Matt Burton

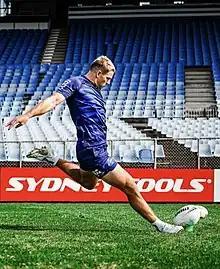
Burton warming up for the Bulldogs in 2022

In Round 19, Burton produced one of the best performances of his rugby league career against the Gold Coast Titans in Parramatta steering Canterbury to a 36-26 win. Burton scored a double and kicked 6 goals. He also had a try assist in the opening ten minutes for teammate Josh Addo-Carr. In the following week against the Newcastle Knights, Burton chip kicked to winger Addo-Carr who passed back inside for Aaron Schoupp in what was considered one of the tries of the season in Canterbury's dominant 24-10 win.